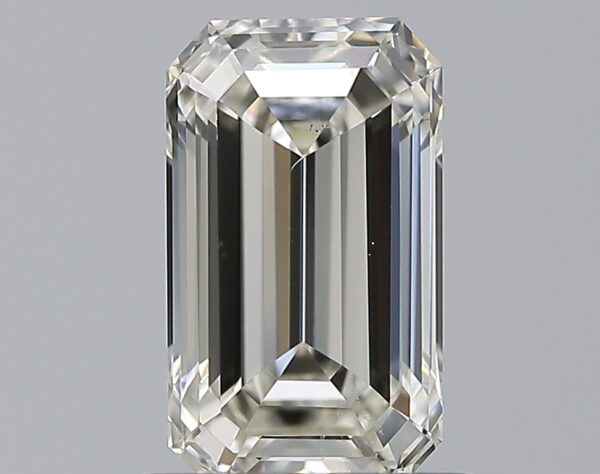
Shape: emerald
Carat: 0.96
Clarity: SI1
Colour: J
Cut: EX
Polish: EX
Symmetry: VG
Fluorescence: N
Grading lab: GIA
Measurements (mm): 7.4 x 4.34 x 3